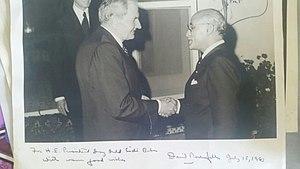
Dey Ould Sidi Baba est un homme politique et diplomate marocain d'origine mauritanienne, il avait rejoint le Maroc le 27 mai 1958 en compagnie de Fal Ould Oumeir et une dizaine d'autres Mauritaniens, partisans du rattachement de la Mauritanie au Maroc.